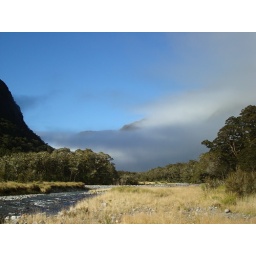
Fog in the background and crystal clear water in the stream. So clean, that everyone filled up bottles with the cold water.